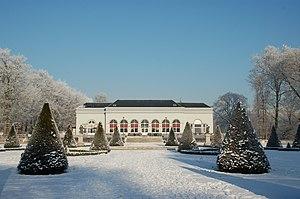
Domaine des Trois Fontaines ou Les Trois Fontaines est un parc belge de la commune de Vilvorde, mais débordant sur le territoire de la ville de Bruxelles. Le domaine est propriété de la ville de Vilvorde et est probablement l'un des plus anciens parcs paysagers de la Belgique.
Cette page regroupe l'ensemble des monuments classés de la ville belge de Vilvorde.